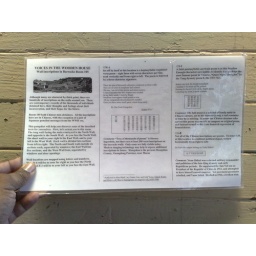
Voices in the wooden house